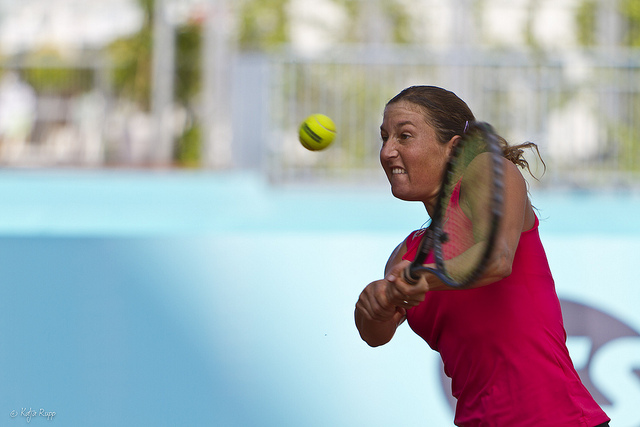
một người phụ nữ đang dùng vợt để đánh quả bóng tennis